No Limit (1935 film)

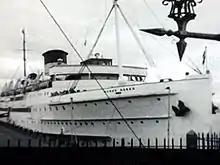
"Mona's Queen" pictured at the Pier Head in the 1935 film "No Limit".

The 1935 Isle of Man TT was used as the backdrop by the film's producers. Many locations on the Isle of Man were featured in the film, these included Douglas Beach, White City, Douglas Head Road, Douglas Palace Ballrooms and the Douglas Camera Obscura. The , the newest addition to the fleet of the Isle of Man Steam Packet Company, was used for scenes shot in Liverpool.